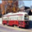
Label: streetcar